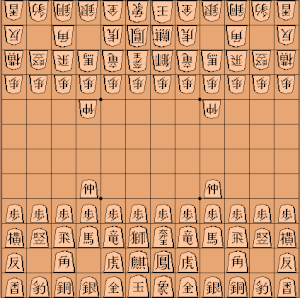
logiciel Shogi variants de Eteve Evans
Le chū shōgi est une variante du shogi originaire du Japon. Il est semblable au shōgi moderne par ses règles et son mode de jeu. Son nom signifie "shōgi de taille moyenne", depuis l'époque où trois tailles de variantes de shōgi étaient pratiquées régulièrement. Le chu shogi semble avoir été développé au début du XIVᵉ siècle comme un dérivé du dai shōgi. Il existe des références plus anciennes mais il n'est pas clair s'il s'agit de références au jeu que nous connaissons aujourd'hui. Avec moins de pièces que le dai shōgi, le jeu était considéré comme plus excitant. Il était encore joué couramment au Japon au début du XXᵉ siècle, en particulier à Kyoto, mais est maintenant pratiquement disparu. Il a pourtant gagné quelques adhérents en occident. L'ouvrage de référence en anglais est le Middle Shōgi Manual de George Hodges.